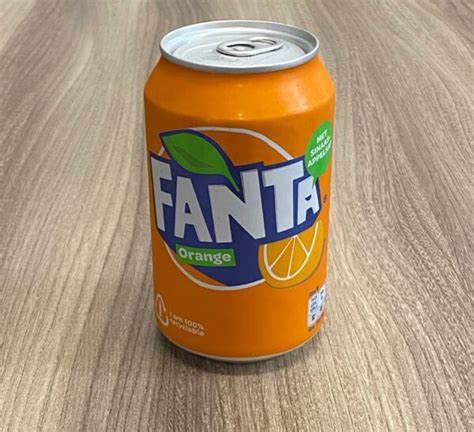
Waste category: metal